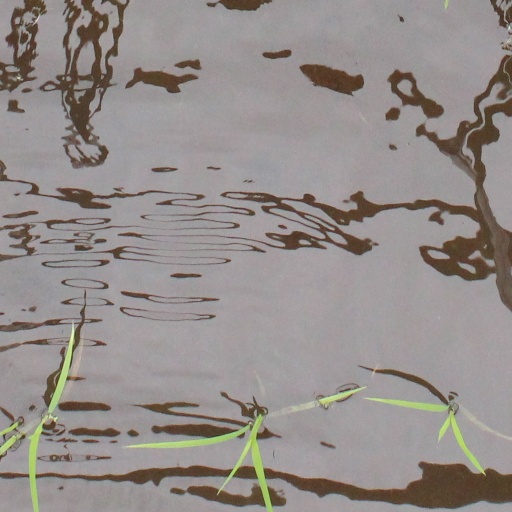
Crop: rice